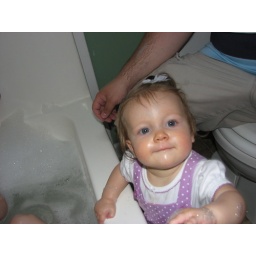
Alissa likes to hang out in the bathroom and play in the water while brother is taking a bath!